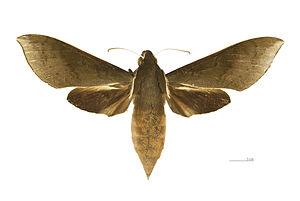
Xylophanes porcus est une espèce de lépidoptères de la famille des Sphingidae, de la sous-famille des Macroglossinae, tribu des Macroglossini, sous-tribu des Choerocampina, et du genre Xylophanes.